Ion interaction chromatography

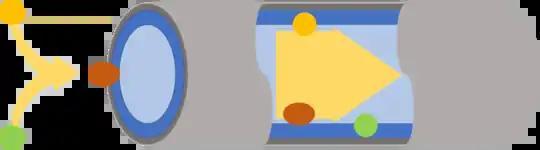
Oppositely charged particles interact as they are moved through a column. While paired there is more tendency to flow through the column, in reverse phase chromatography.

Ion interaction chromatography (ion-pair chromatography) is a laboratory technique for separating ions with chromatography. In this technique ions are mixed with ion pairing reagents (IPR). The analyte combines with its reciprocal ion in the IPR, this corresponds to retention time. Often organic salts are selected to pair with solute(s). The formation of this pair affects the interaction of the pair with the mobile phase and the stationary phase.